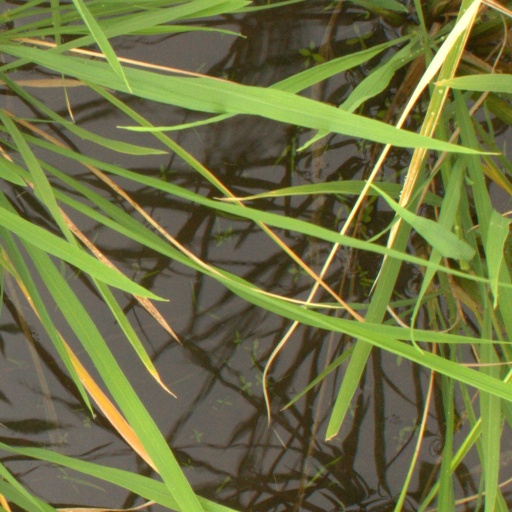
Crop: rice